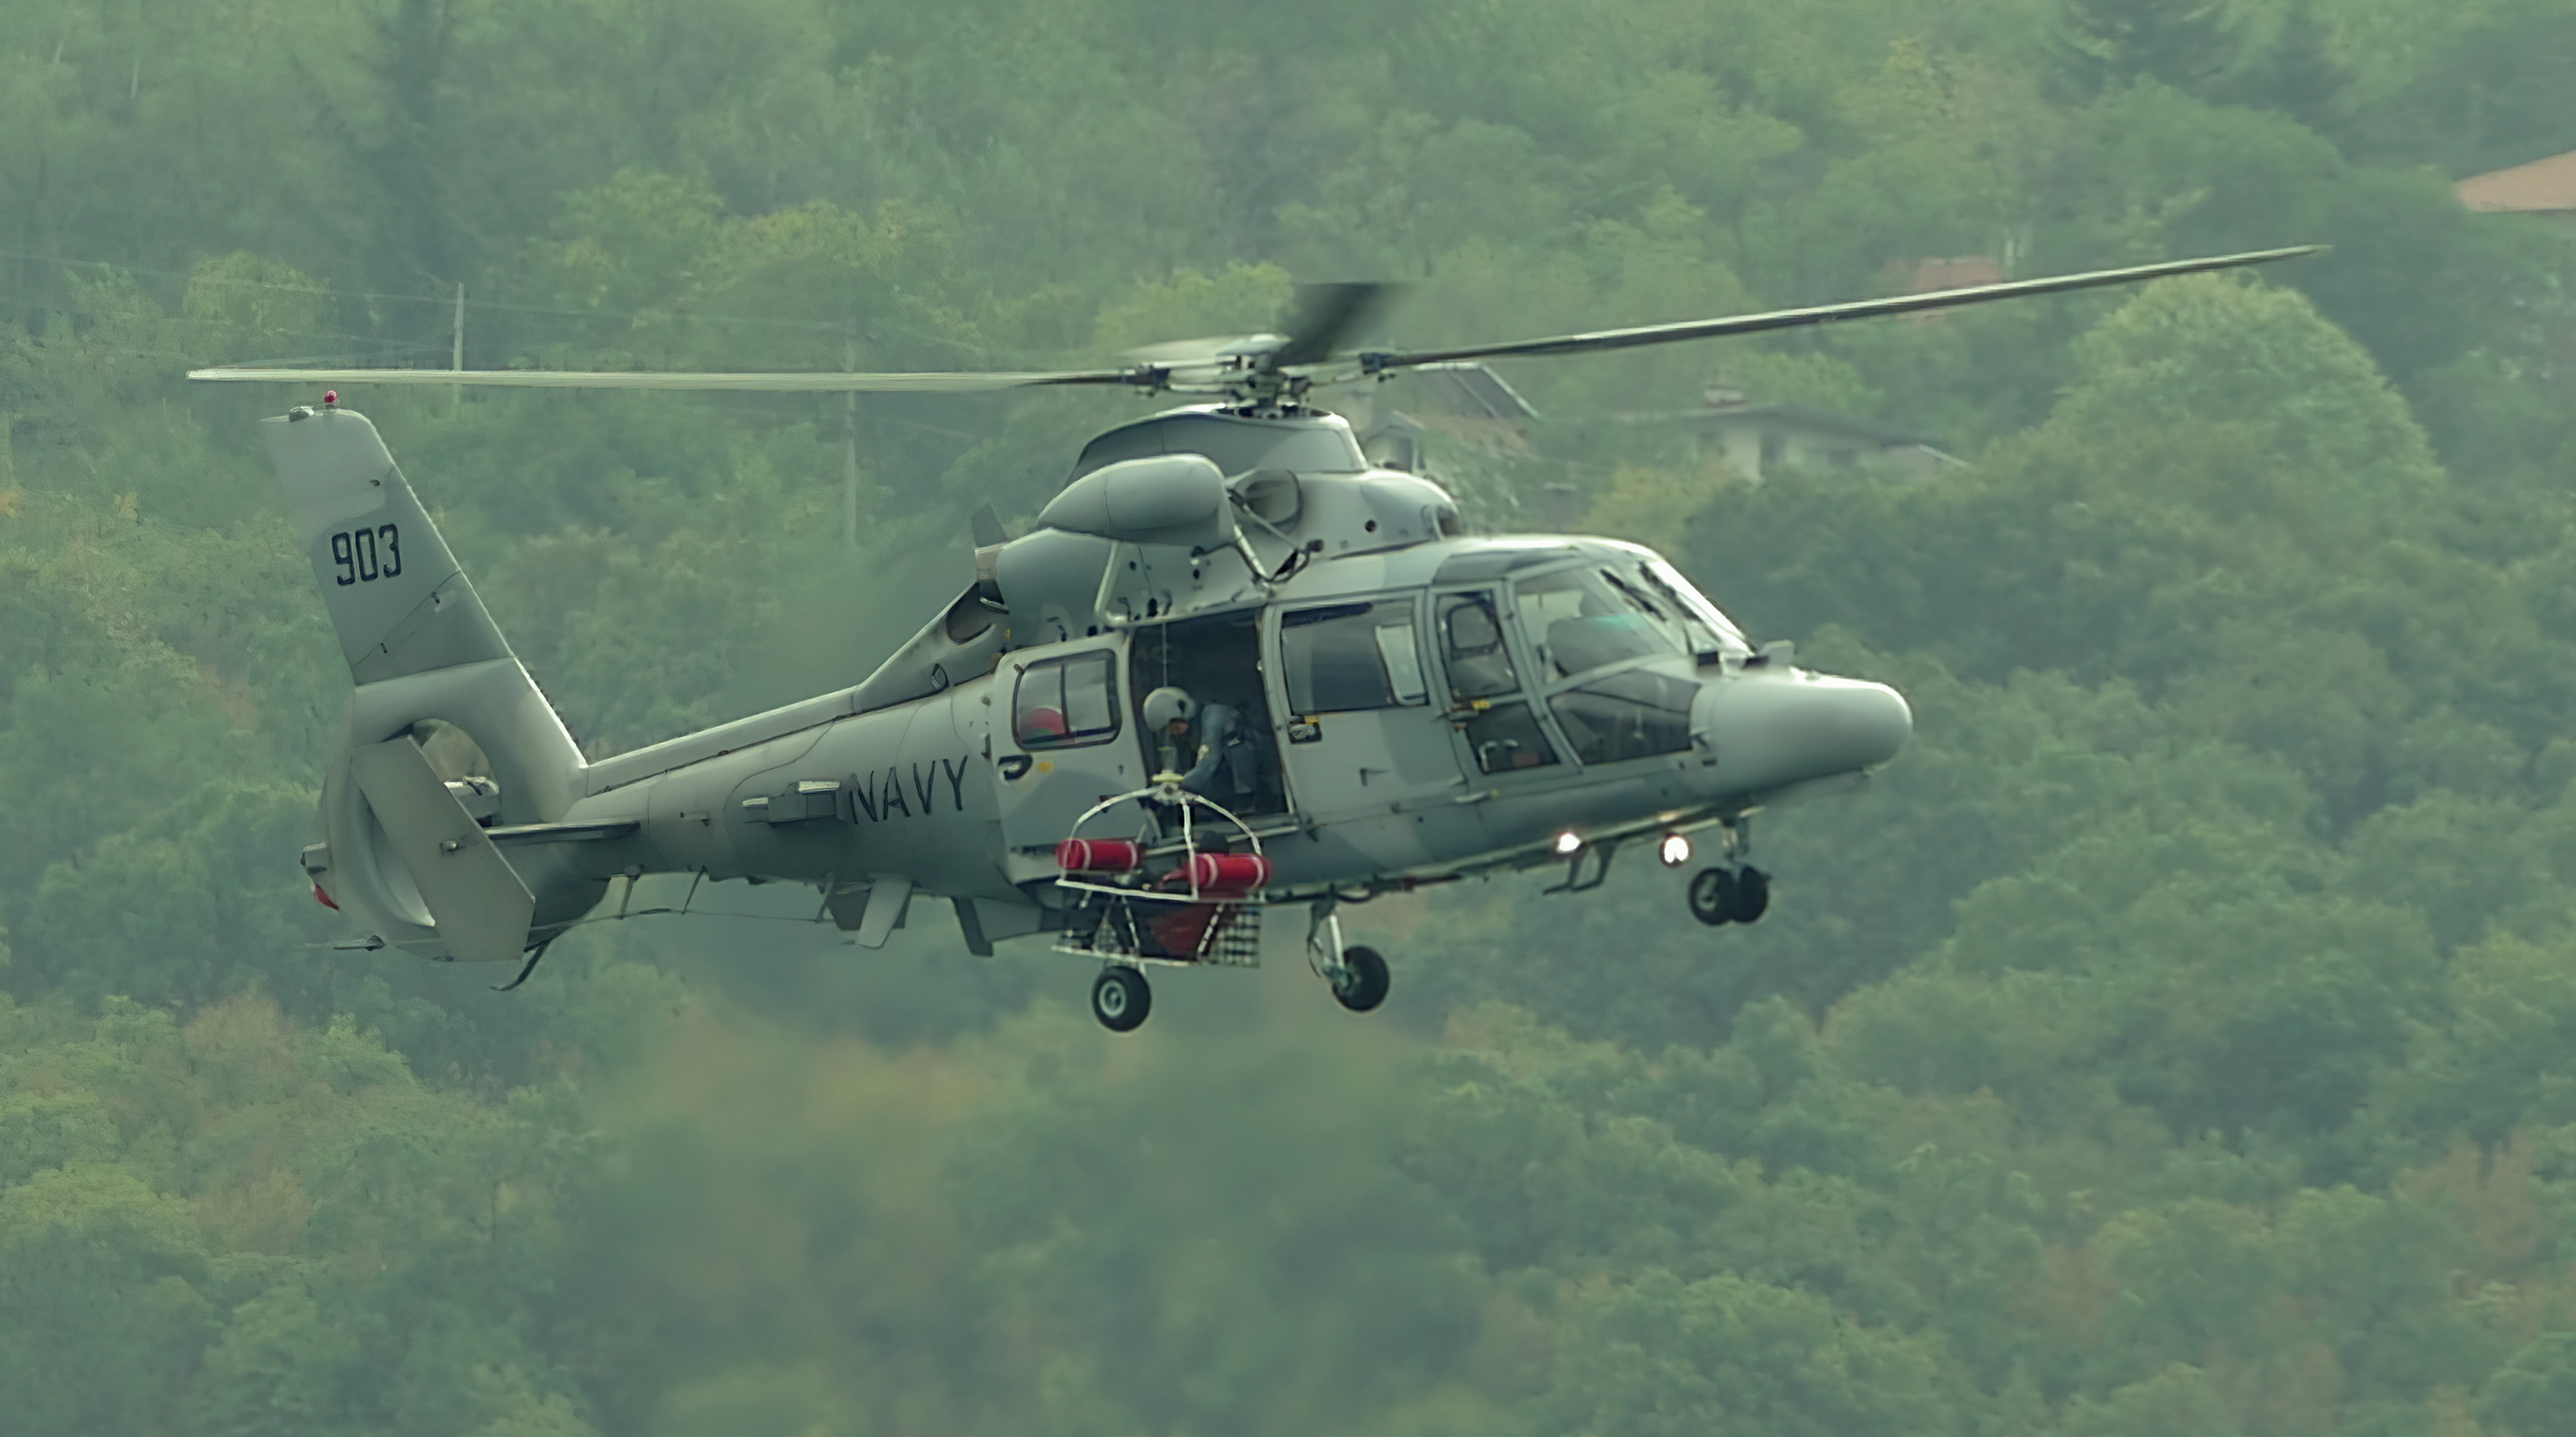
copter, resque, helicopter, vehicle, helicopter rotor, rotorcraft, aviation, aircraft, military helicopter, military aircraft, flight, mode of transport, air force, landing, aerospace engineering, black hawk, Harbin z 9, helicopter pilot